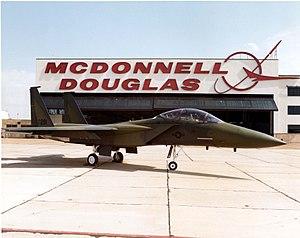
Le McDonnell Douglas F-15E Strike Eagle est un chasseur-bombardier d'assaut tous-temps américain. Il a été conçu dans les années 1980, pour pouvoir effectuer des opérations d'interdiction en profondeur à grande vitesse sans le support de chasseurs d'escorte ou d'avions de guerre électronique. Le Strike Eagle est en grande partie dérivé du F-15 Eagle, avion de chasse tous-temps dit de « supériorité aérienne ». Il a été déployé dans les opérations « Tempête du désert », en Irak, et « Allied Force », en Serbie, effectuant des frappes en profondeur contre des cibles de haute valeur, des patrouilles, et fournissant un appui aérien rapproché aux troupes de la coalition. Il a également été déployé dans les conflits qui ont suivi et a été exporté dans plusieurs pays. Le F-15E Strike Eagle de l'US Air Force se distingue des autres versions par son camouflage plus sombre, « Dark Navy Blue » ou « Dark Blue Grey », et ses réservoirs conformes « FAST » montés le long des entrées d'air, désignés « Conformal Fuel Tanks » dans leur langue d'origine.